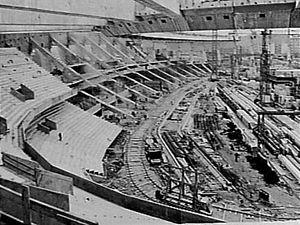
Reconstruction du Parc des Princes en mars 1971
Le Parc des Princes est un stade situé au sud-ouest de la ville de Paris, dans le 16ᵉ arrondissement depuis 1897 et sur le périphérique parisien dans sa configuration actuelle, depuis 1971 près de la commune de Boulogne-Billancourt. Constituant le plus important stade français de 1972 à 1998, il est actuellement le cinquième plus grand stade français, mais toujours l'un des plus anciens et des plus connus de la région parisienne.